Governorship of Charlie Baker

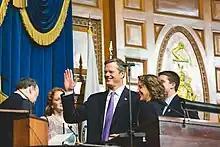
Baker taking his oath of office during his first gubernatorial inauguration ceremony

In July 2016, the market research firm Gravis Marketing conducting a poll on ballot questions and state politics for Jobs First, a conservative political action committee, found Baker having a two-thirds favorability rating.